Timothy L. Jackson

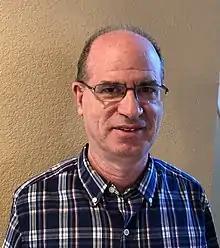
Jackson in 2021

Timothy L. Jackson (born 1958) is an American professor of music theory who has spent most of his career at the University of North Texas and specializes in music of the eighteenth through twentieth centuries, Schenkerian theory, politics and music. He is the co-founder of the "Journal of Schenkerian Studies". In 2020, he became controversial for editing a special issue of that journal containing articles criticizing Philip Ewell's plenary talk "Music Theory's White Racial Frame".